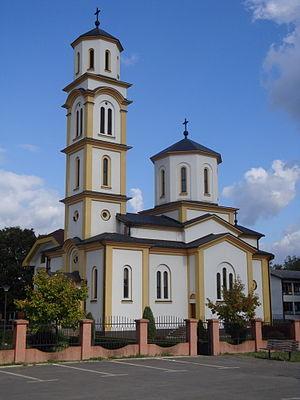
L'église du Saint-Prince-Lazare est située en Bosnie-Herzégovine, dans la Ville de Banja Luka et dans le faubourg de Lazarevo.